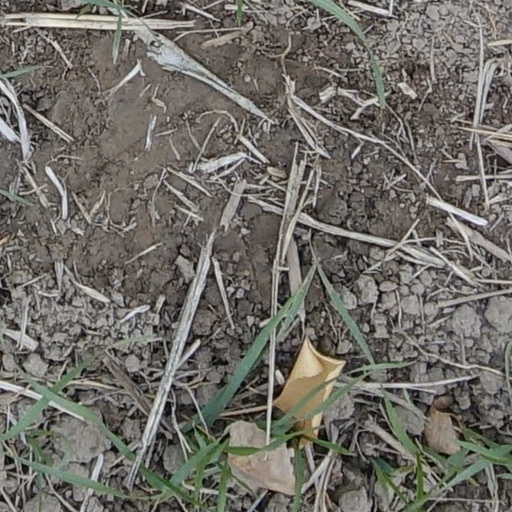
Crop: wheat